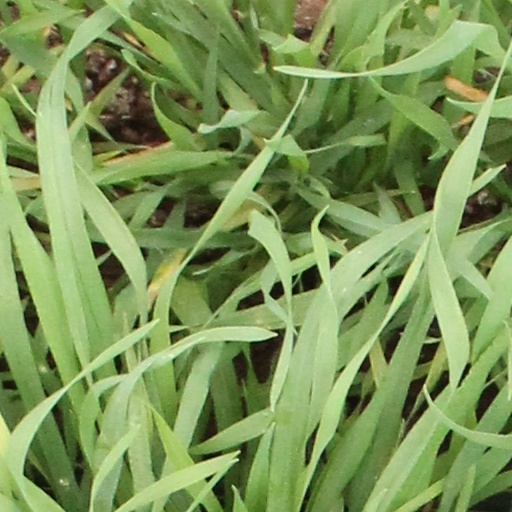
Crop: wheat